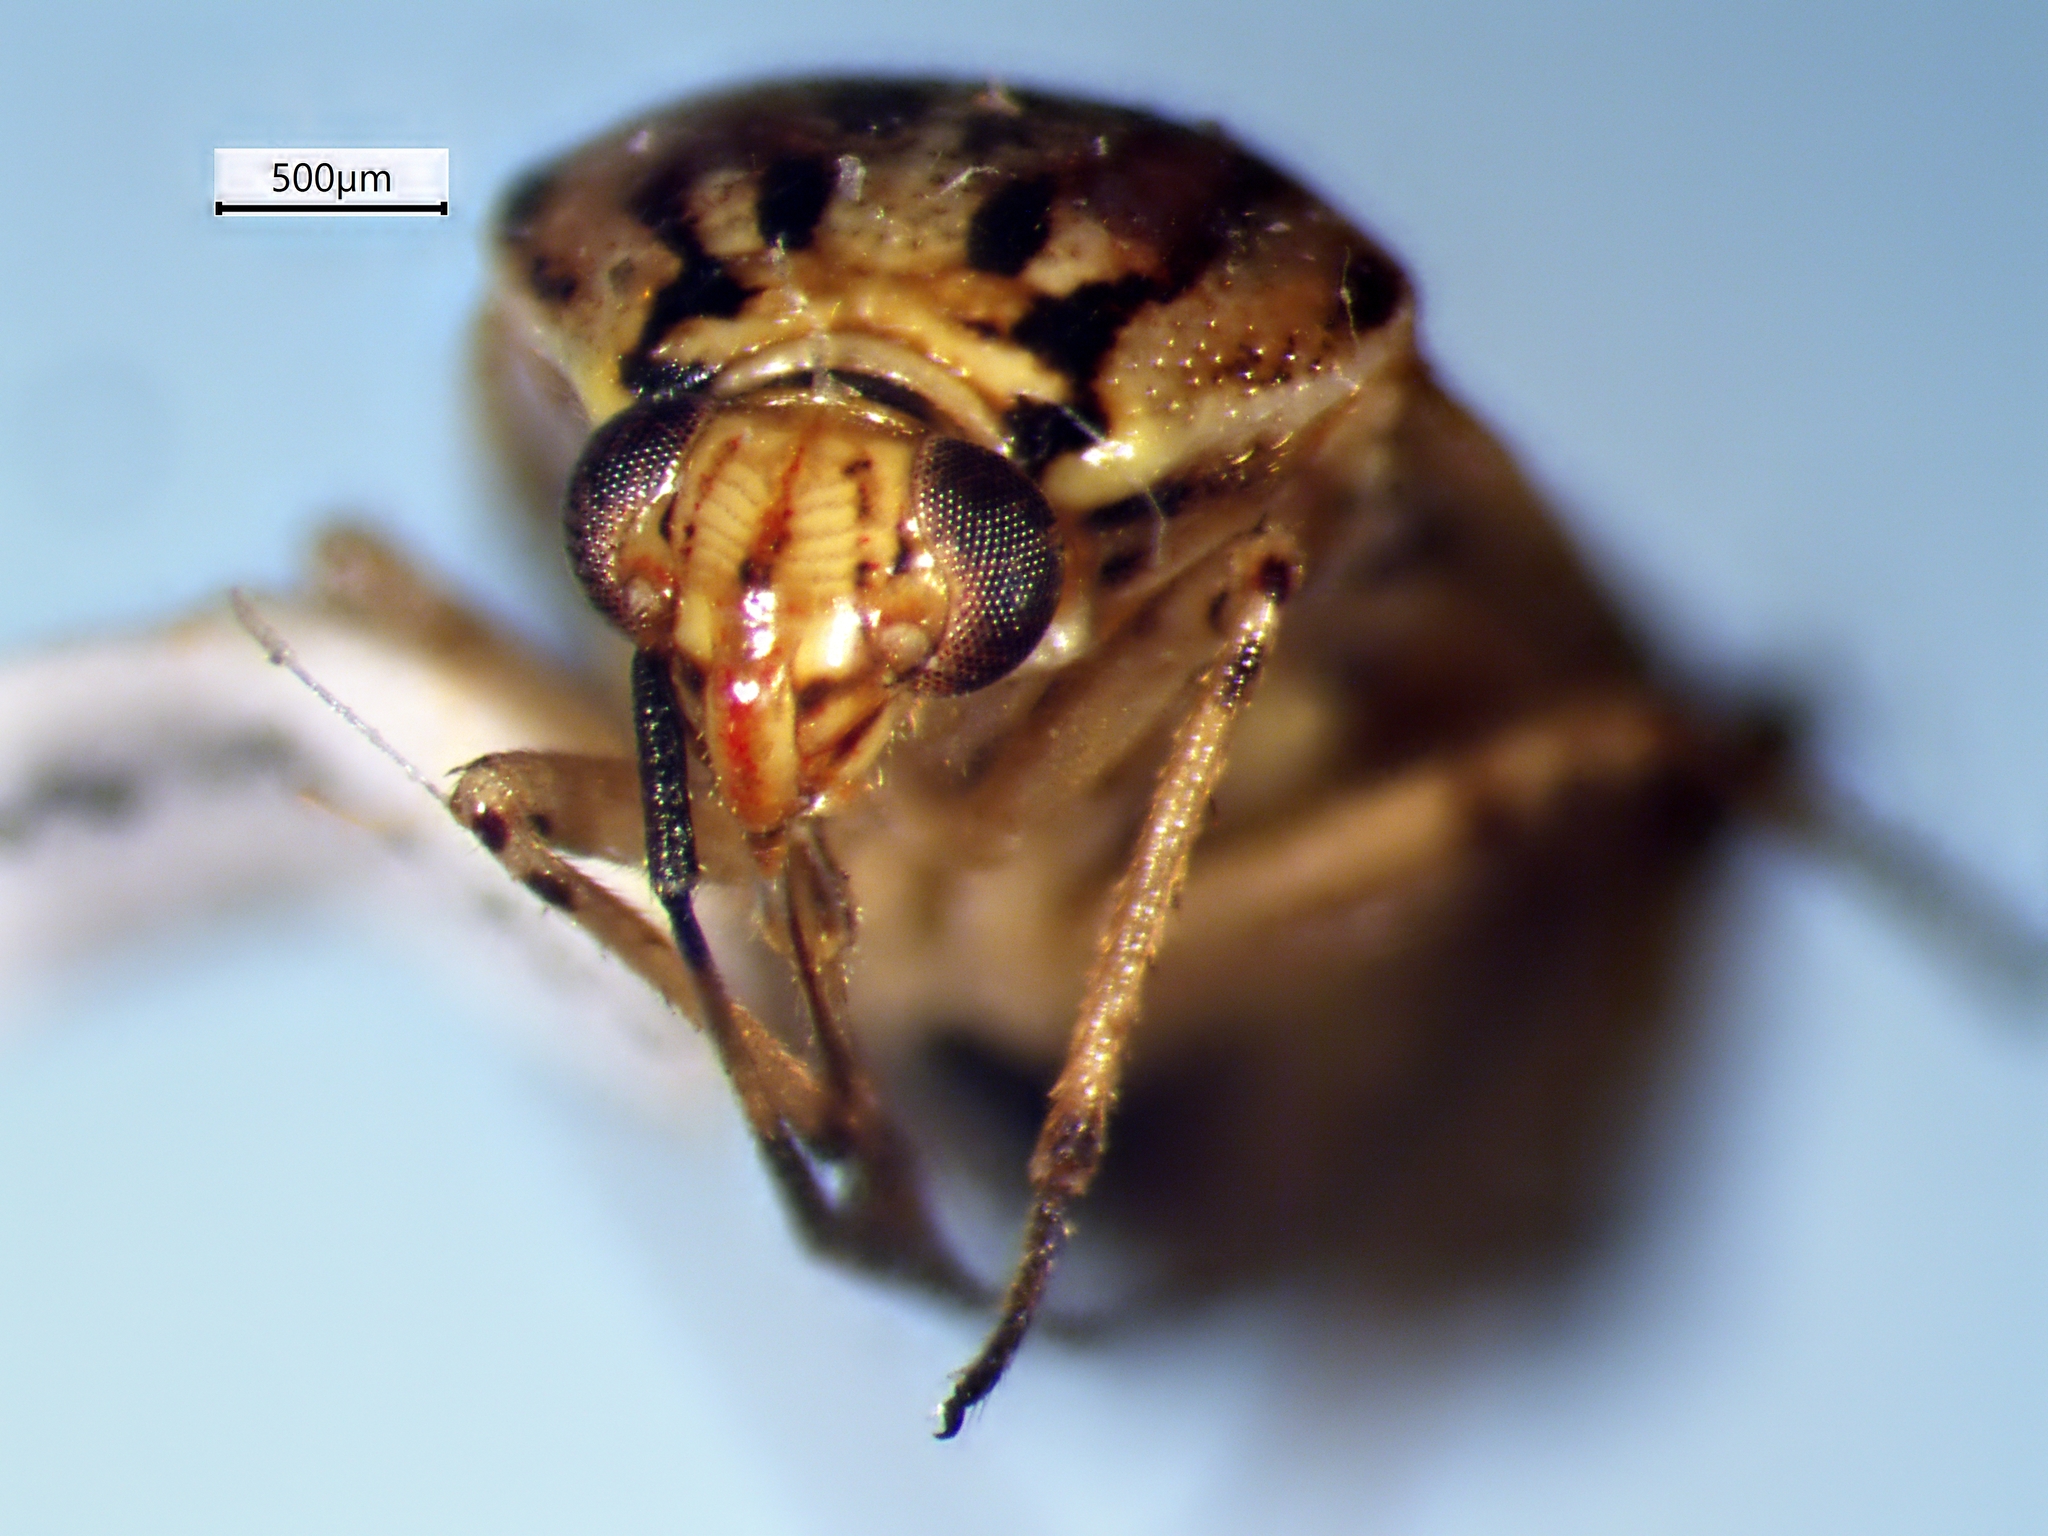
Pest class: lygus_bug